Michal Waldiger

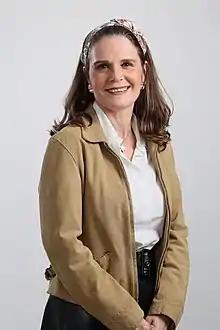
2021

Michal Miriam Waldiger (born 6 January 1969) is an Israeli lawyer and politician. Since 2021, she is a member of the Knesset for the National Religious Party–Religious Zionism.